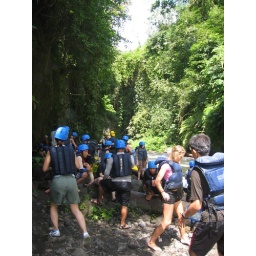
A break during white water rafting in Bali